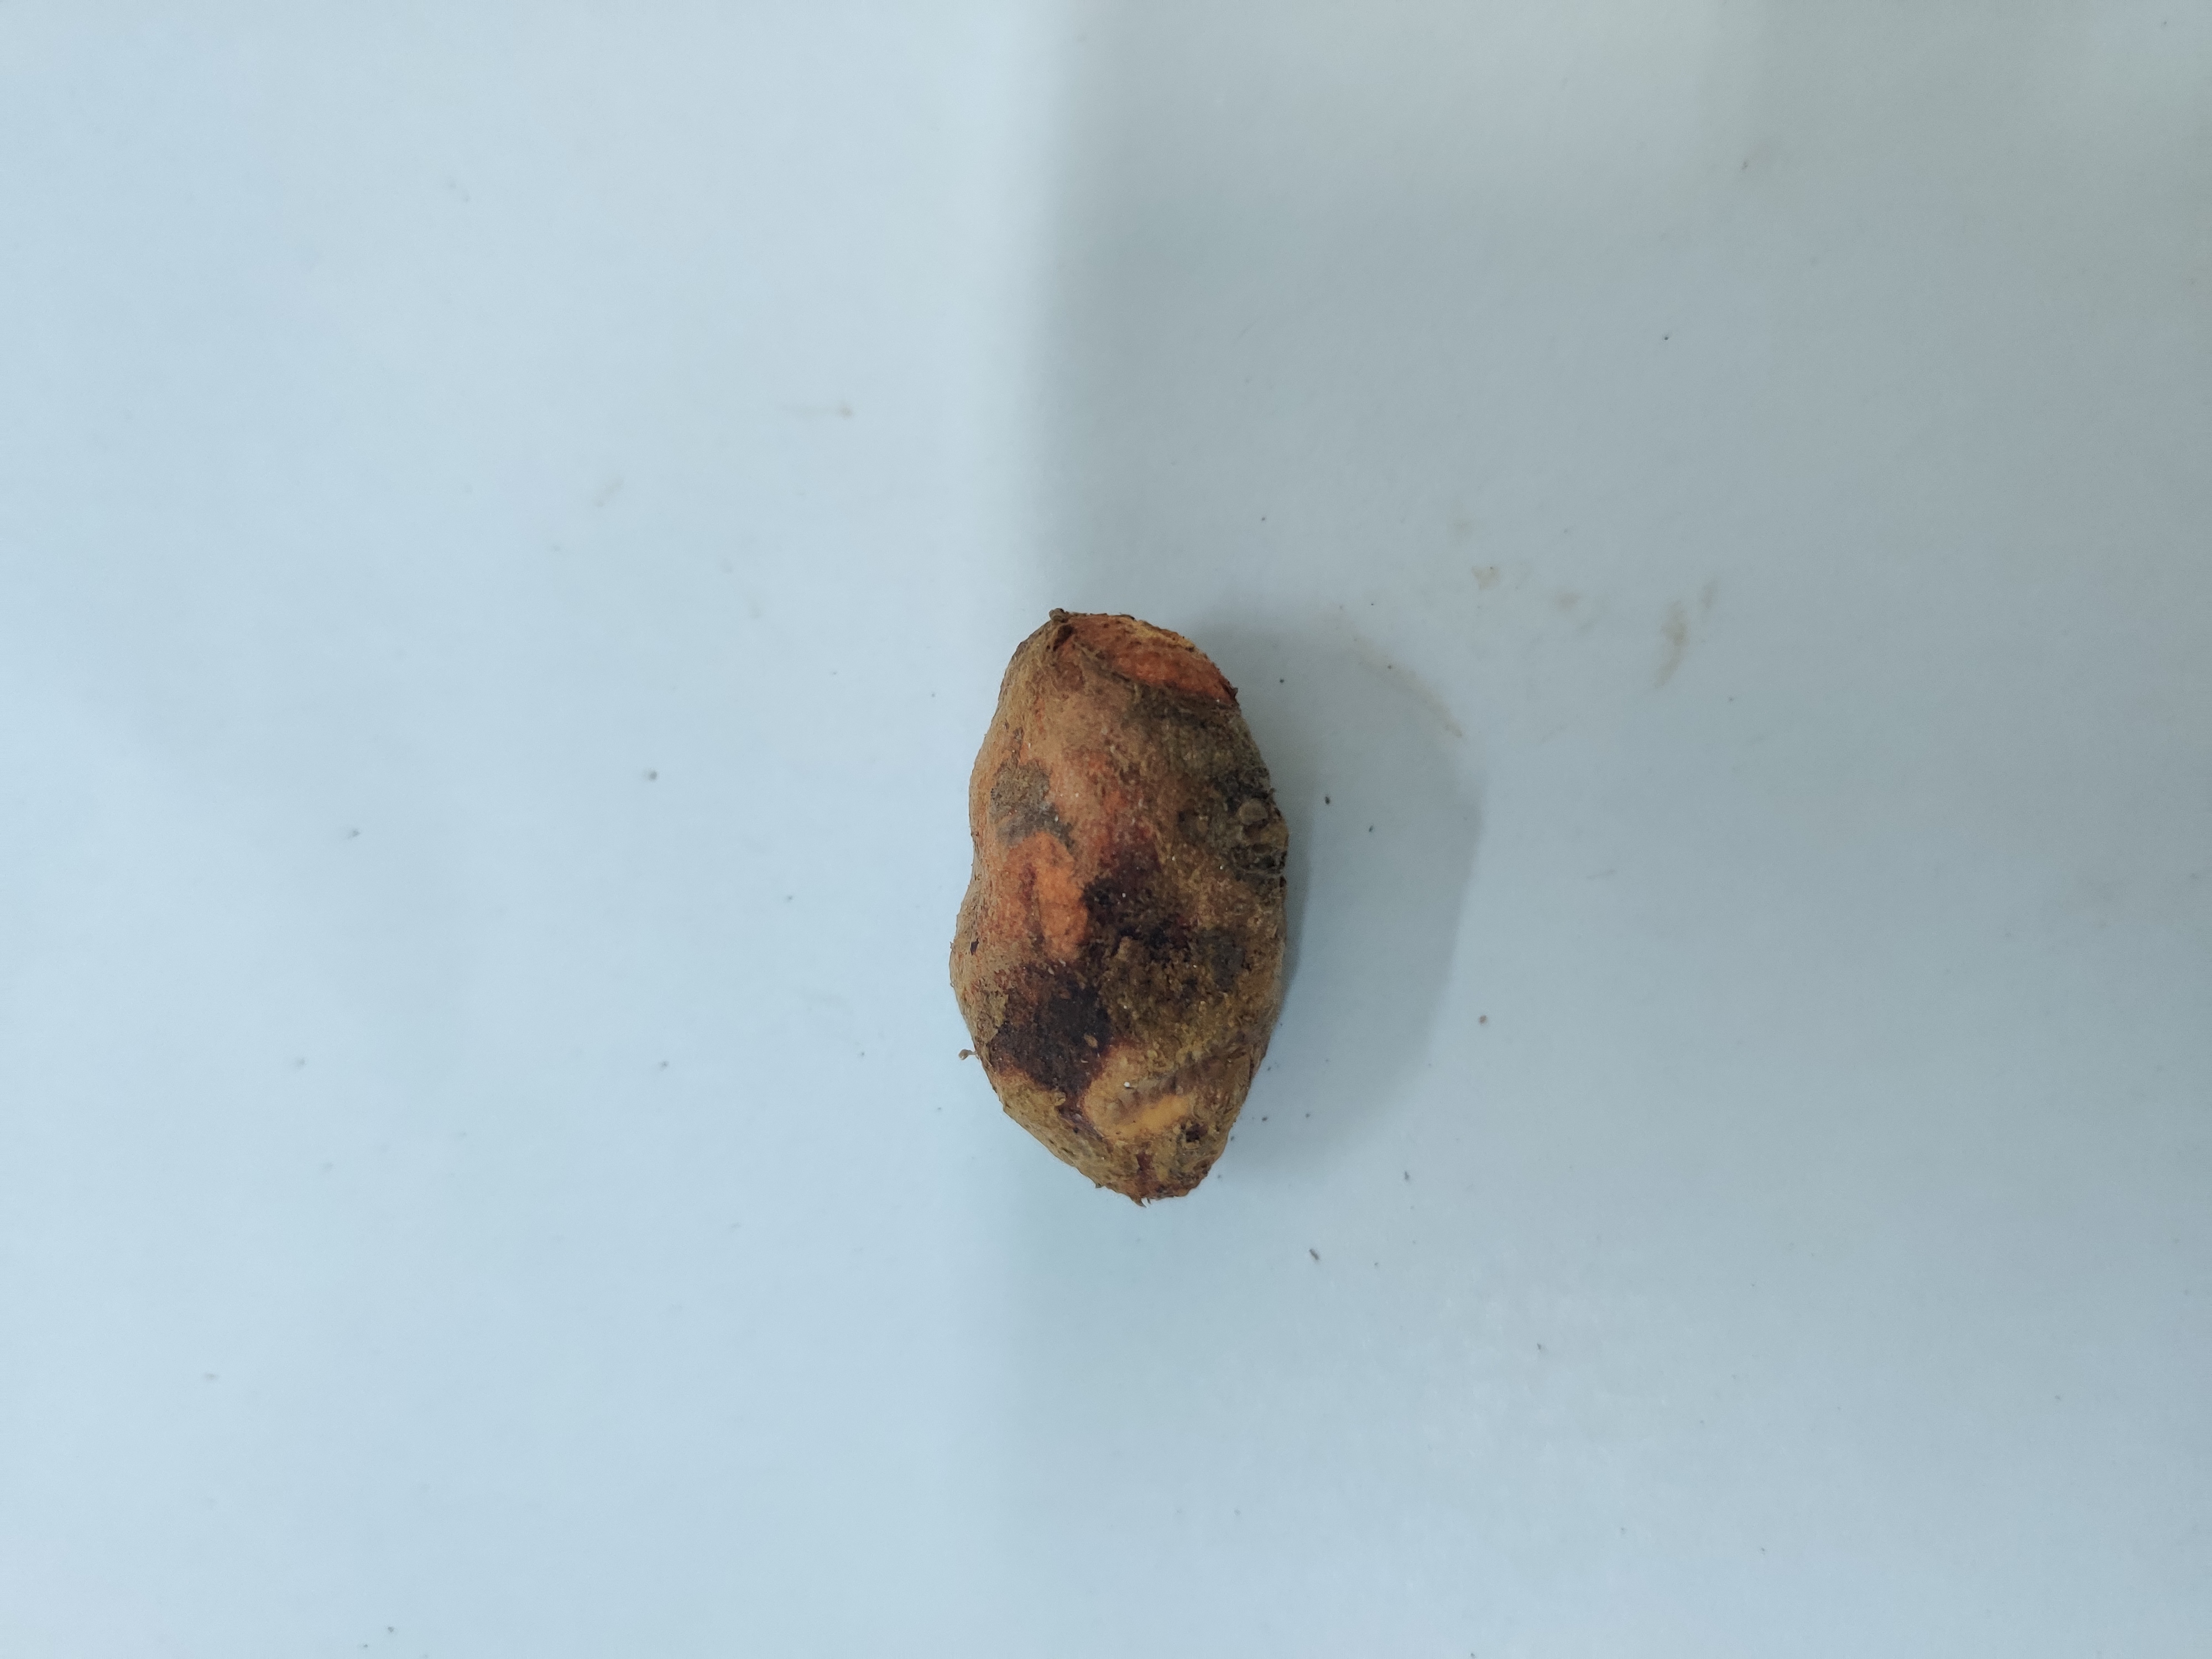
Crop: Turmeric
Condition: Severely Damaged